Tunnel valley

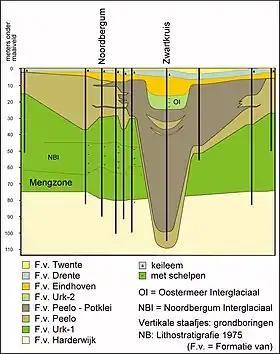
A figure in Dutch showing the cross-section of a tunnel valley which has been refilled after erosion into bedrock.

Tunnel valleys have been observed as open valleys and as partially or totally buried valleys. If buried they may be partially or totally filled with glacial outwash or other debris. The valleys may be incised in bedrock, sand, silt, or clay.